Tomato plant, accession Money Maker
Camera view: vertical (180 deg); turntable rotation: 60 degrees
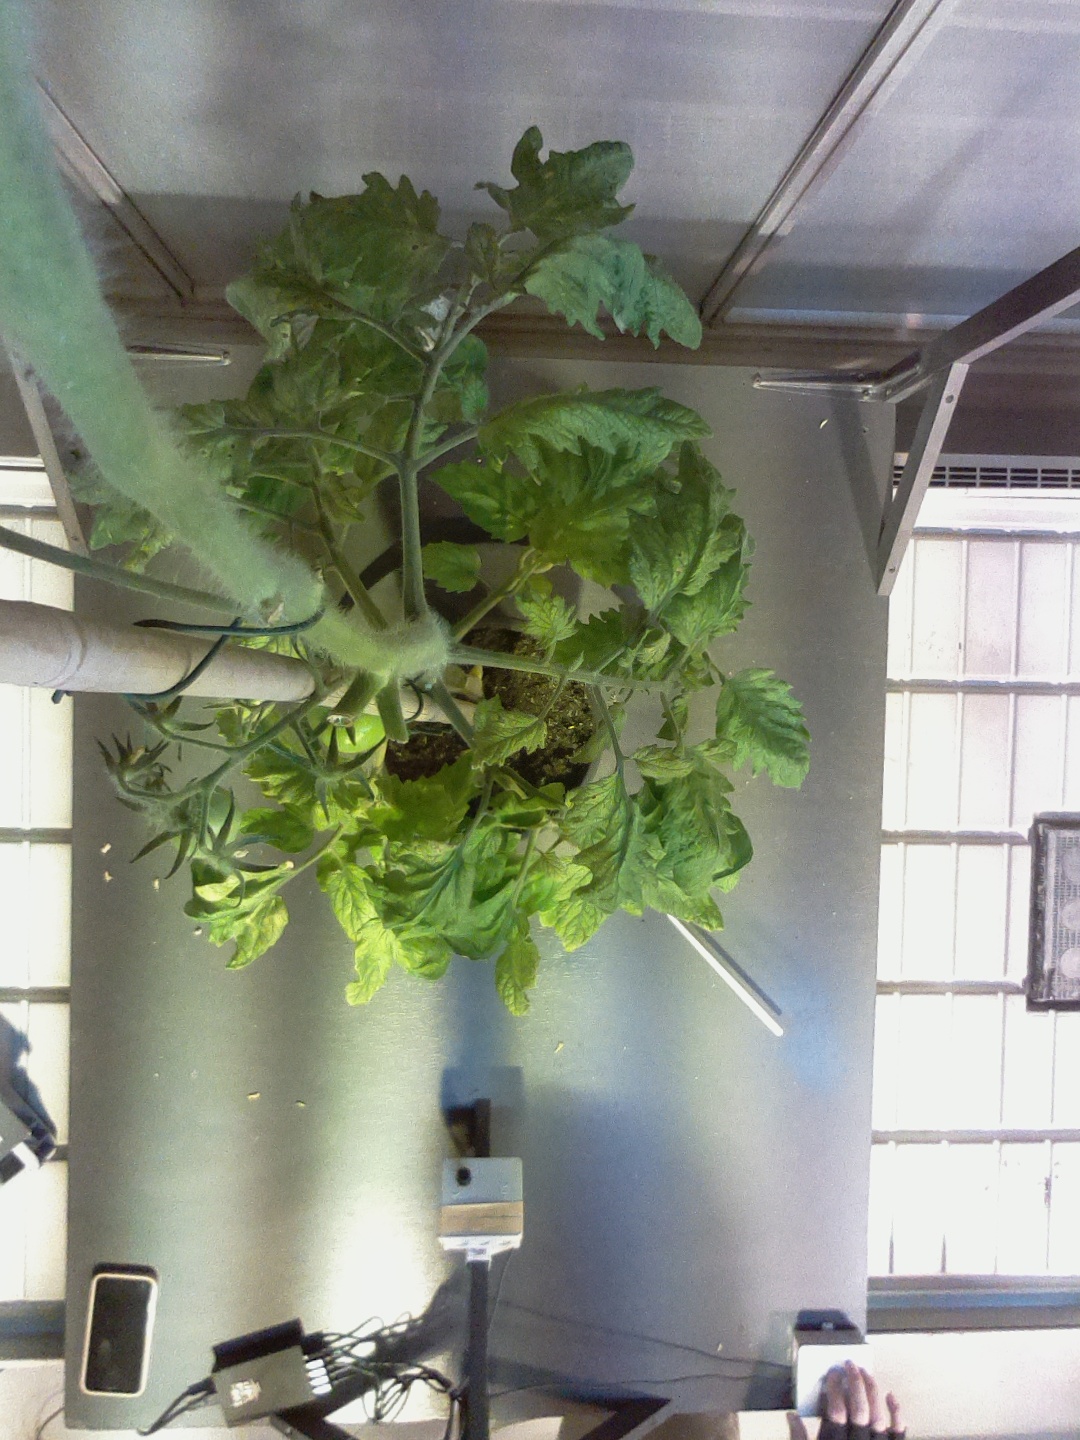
BBCH growth stage 77: 70%-80% of final fruit size